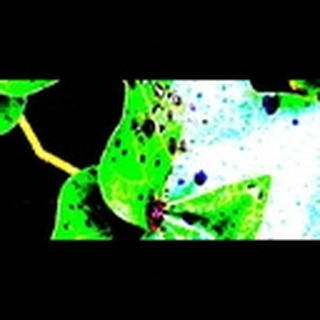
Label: cotton_target_spot